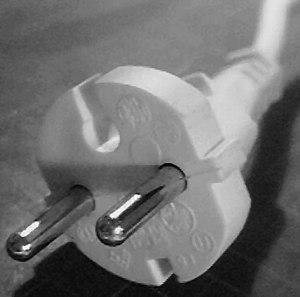
Une prise électrique est un connecteur permettant de relier les appareils domestiques ou industriels au réseau électrique, par enfichage sur des socles électriques. Les différents types de prises du domaine domestique sont données ici ; pour les équipements domestique ou industriel léger voir la norme CEI 60320, pour les prises du domaine industriel voir la norme CEI 60309.